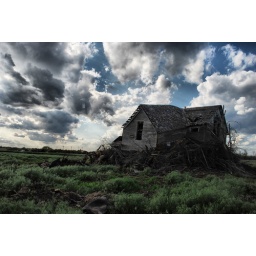
Driving around Oklahoma on Monday May 3. Found this house outside Watonga, OK on highway 270 west of town.